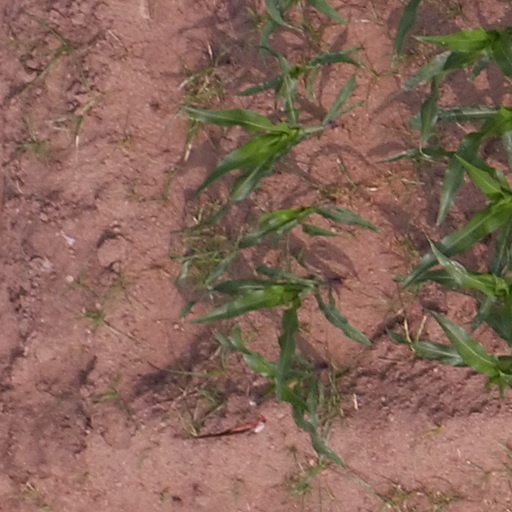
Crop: maize; corn